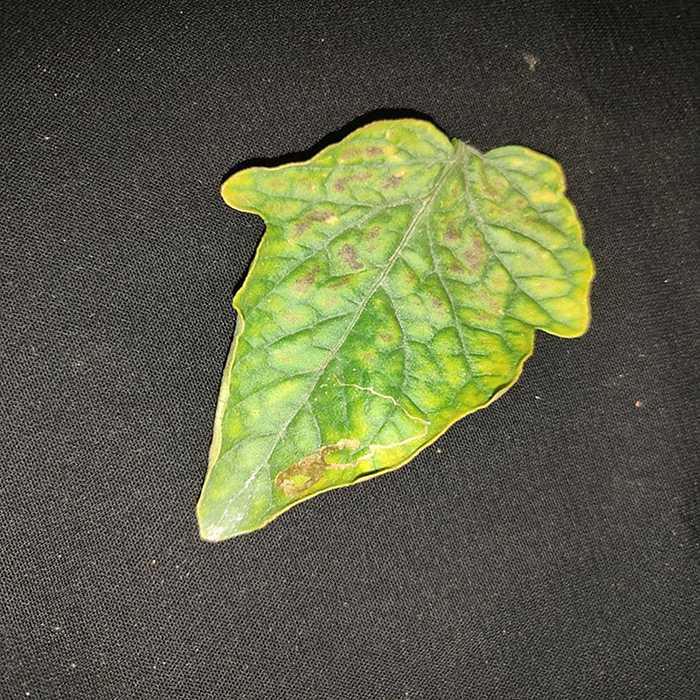
Plant: Tomato
Label: Tomato spotted wilt